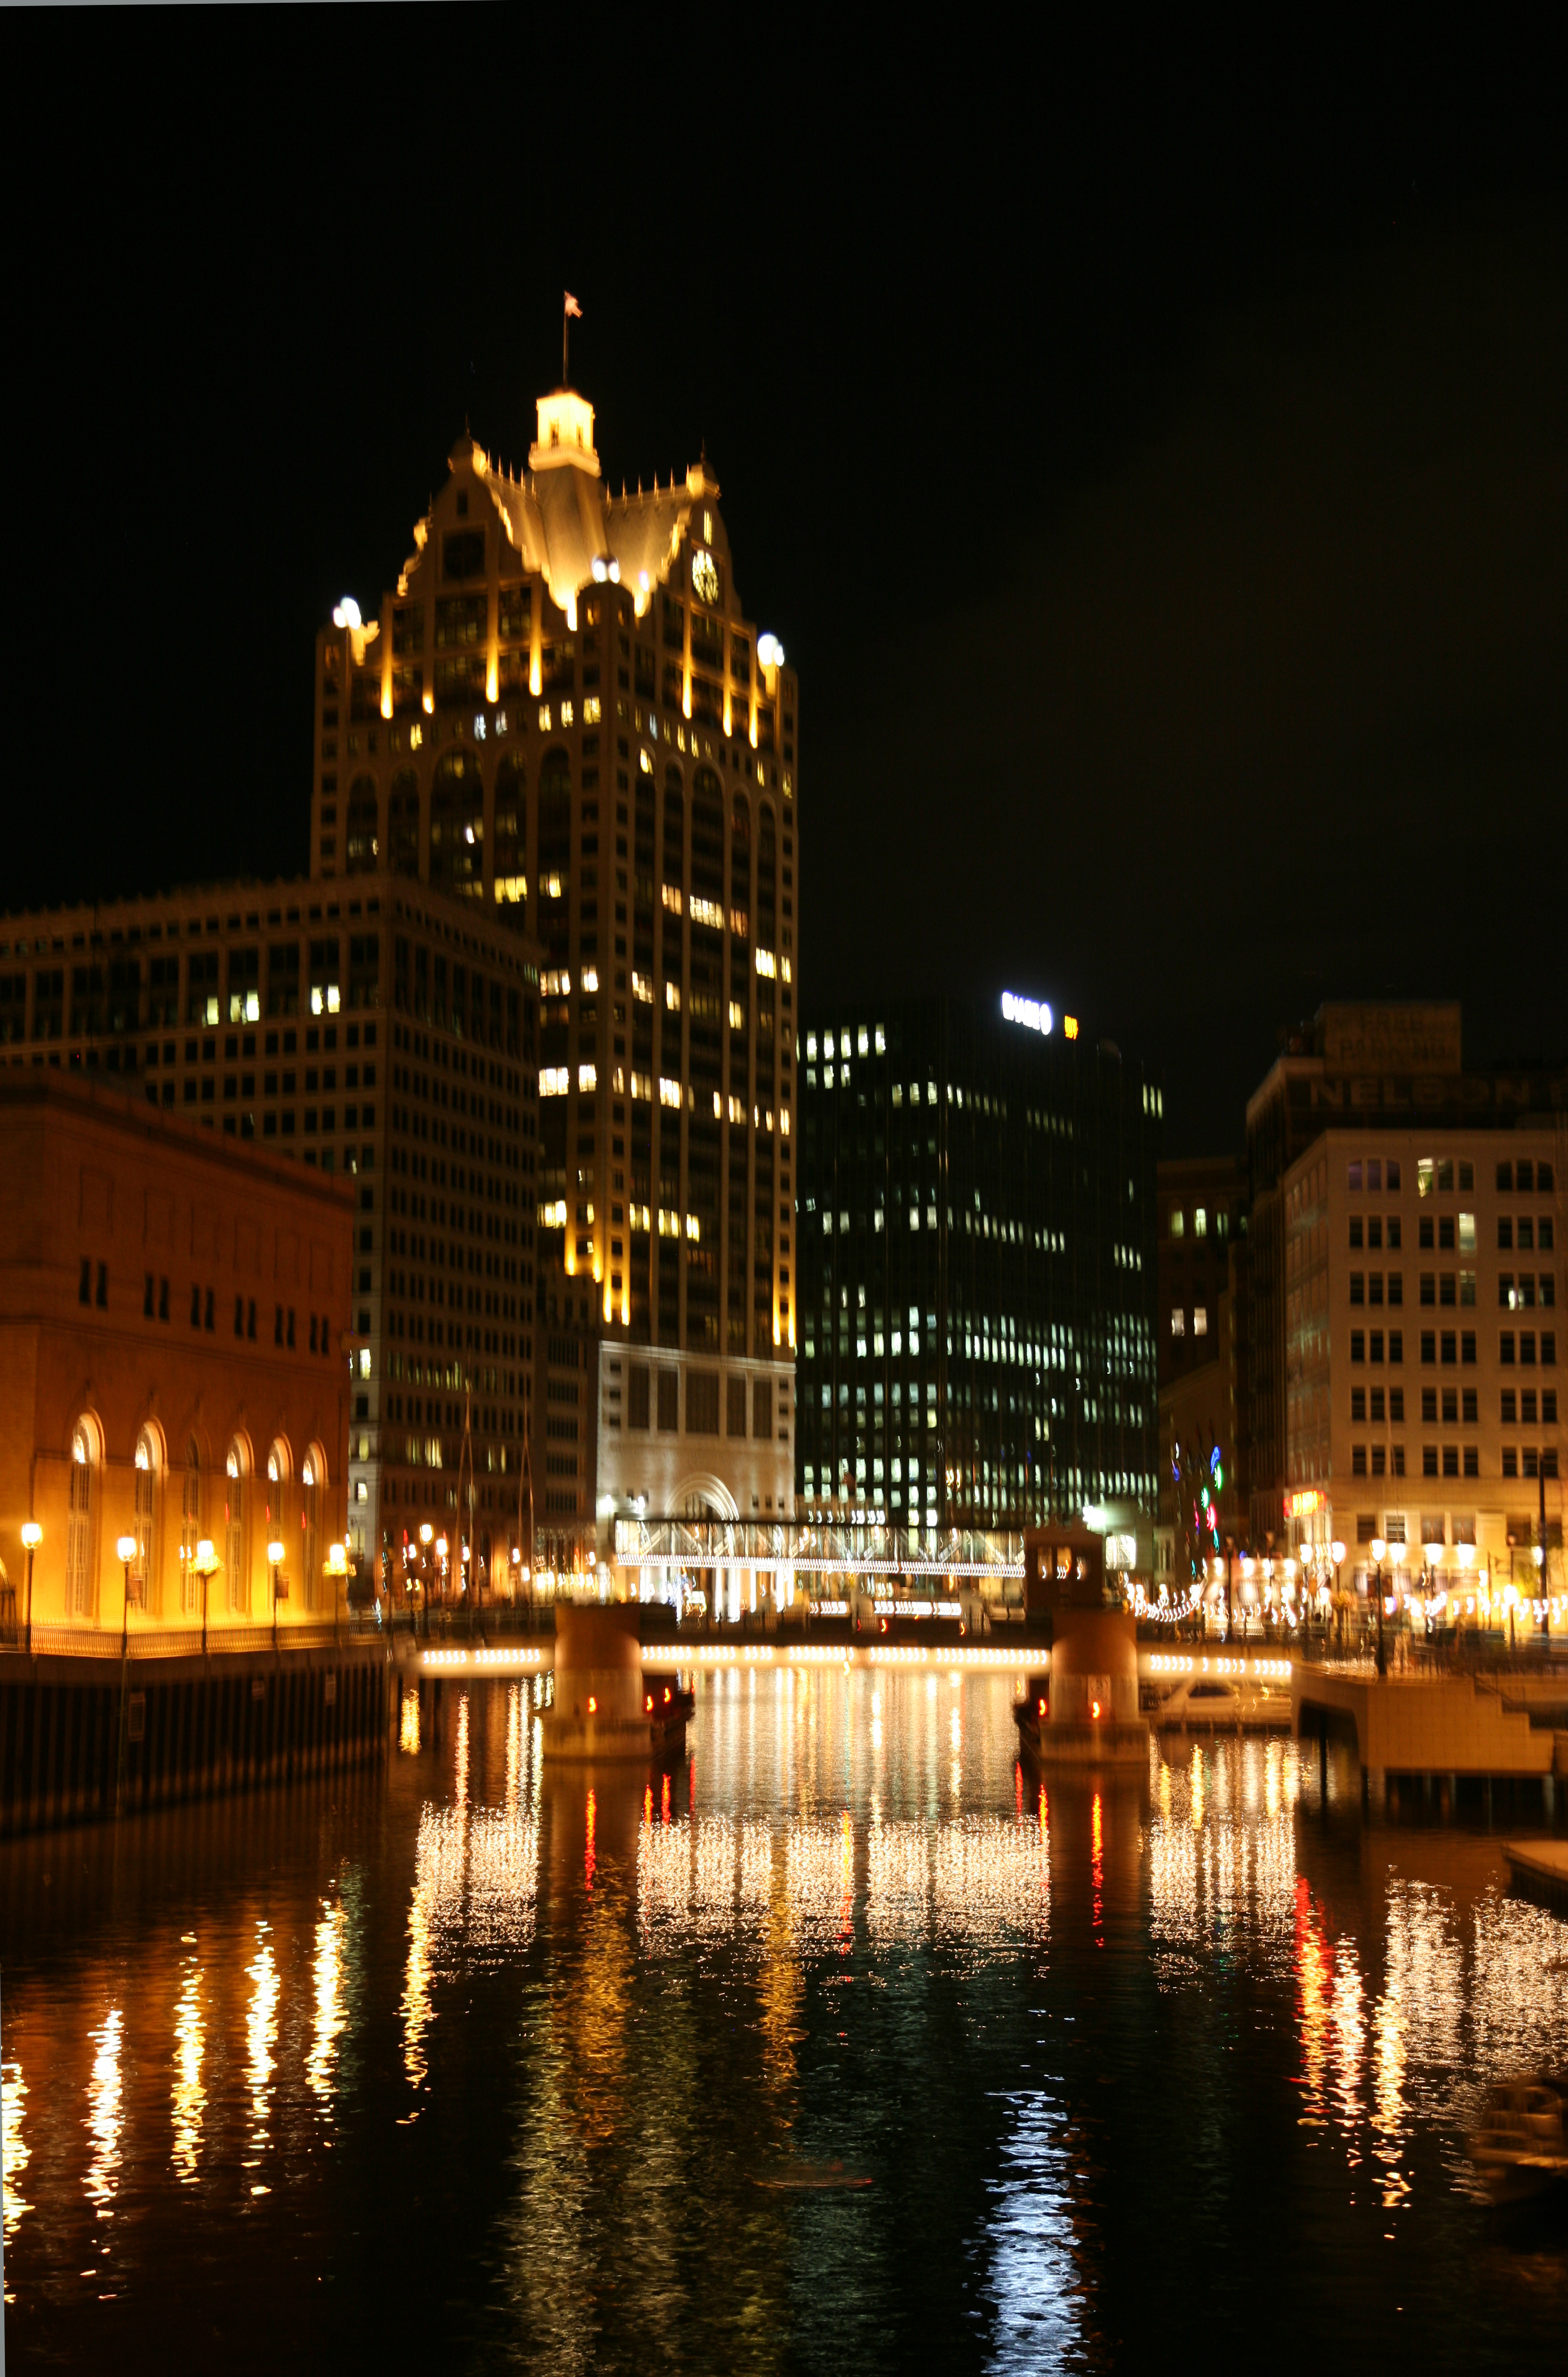
dock, light, skyline, night, city, skyscraper, cityscape, downtown, dusk, evening, reflection, landmark, marina, metropolis, wisconsin, milwaukee, urban area, human settlement